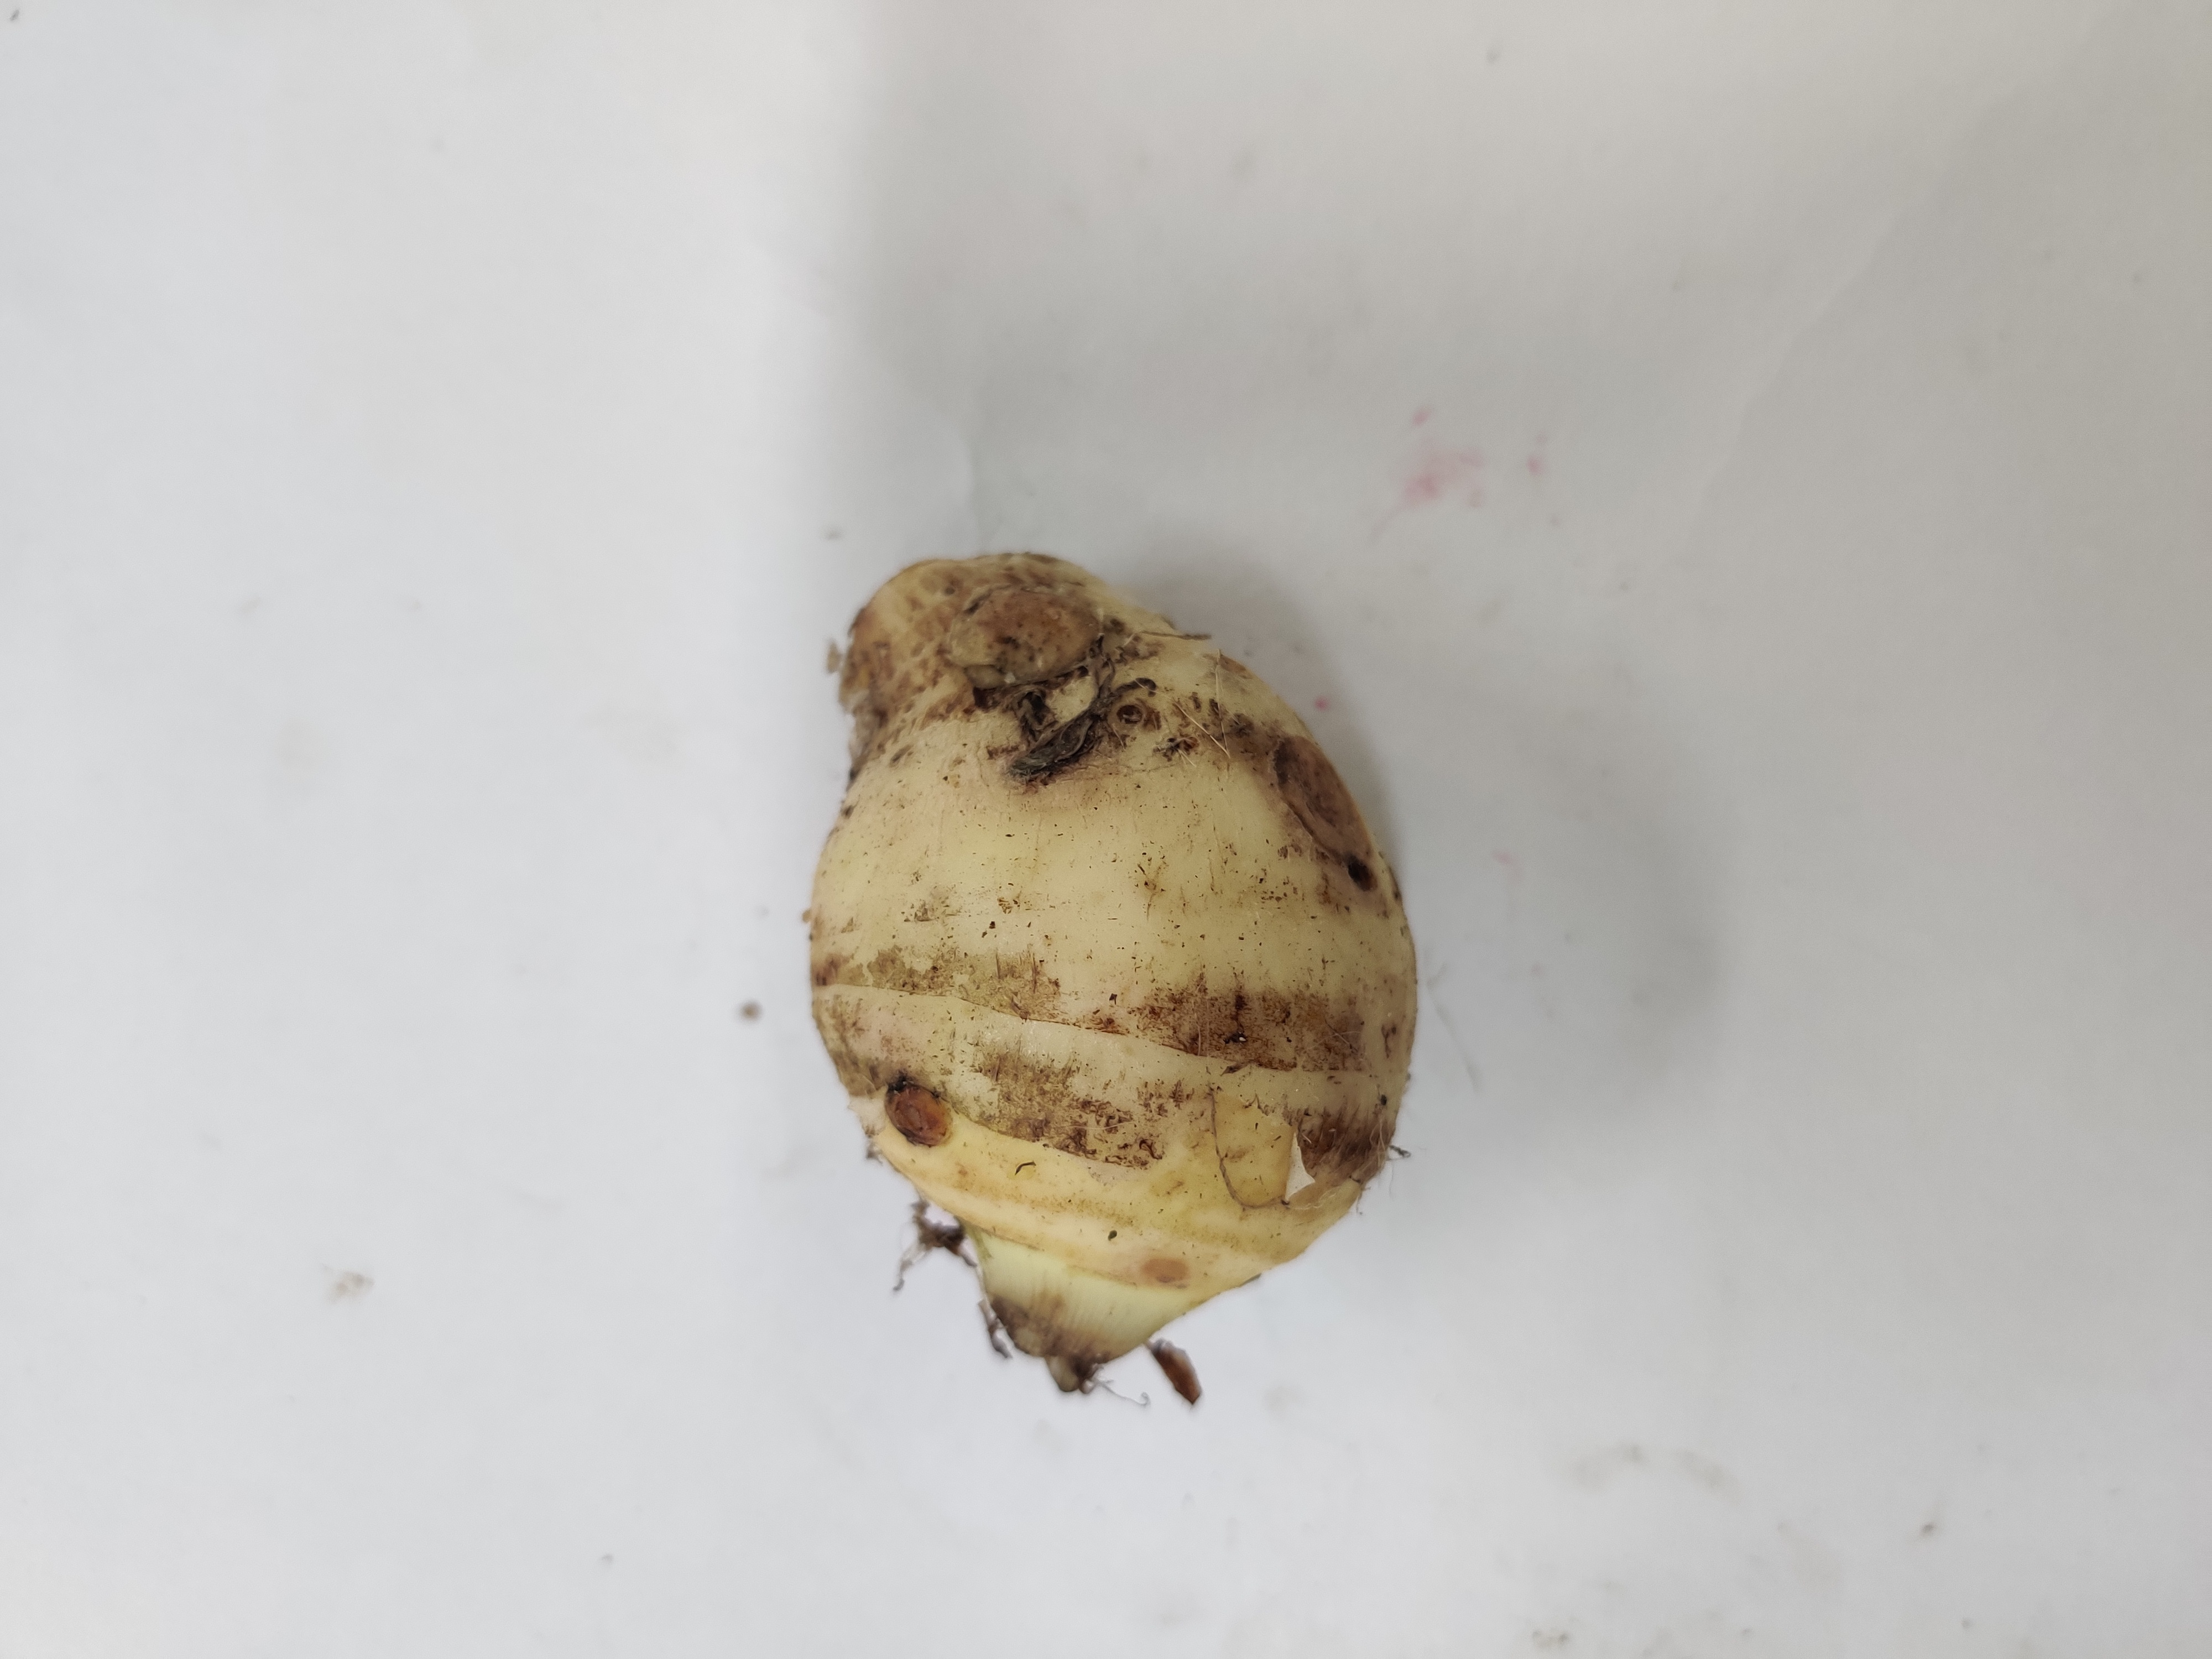
Crop: Taro root
Condition: Damaged